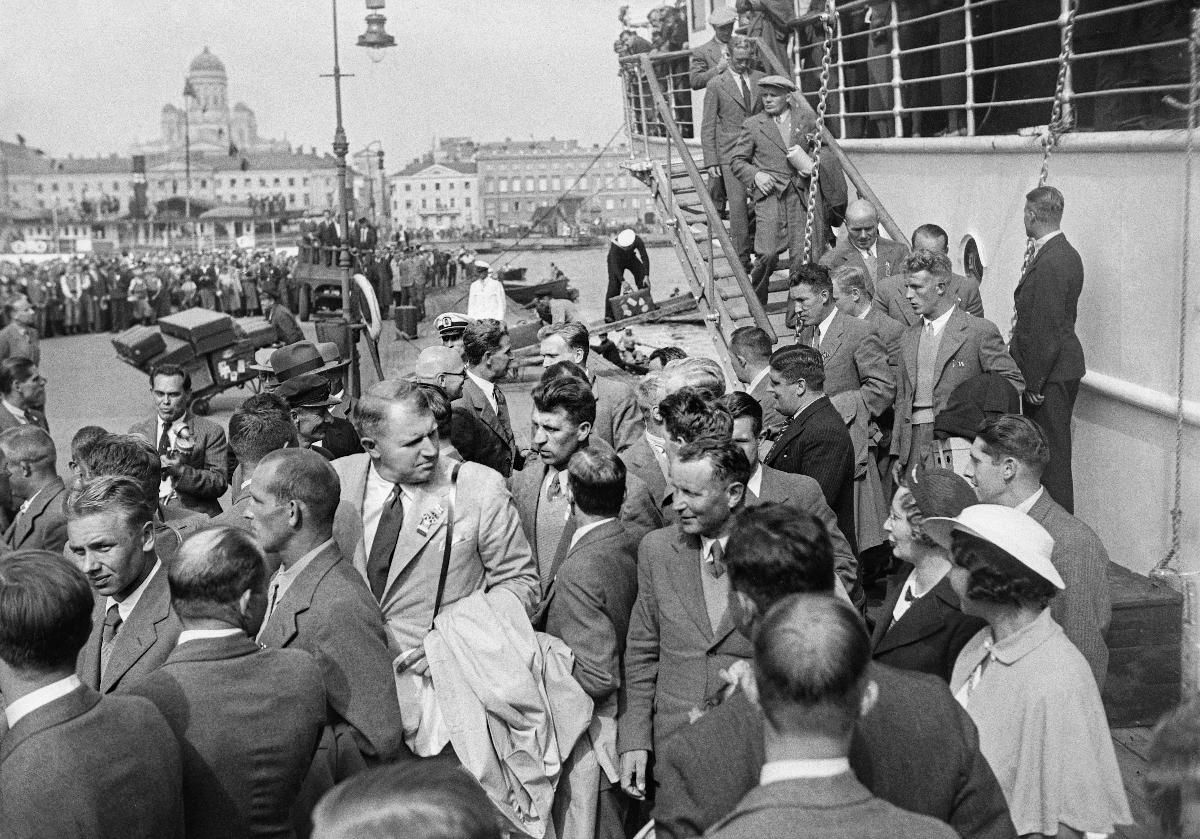
Suomalaisurheilijat palaavat Berliinin olympialaisista 1936
De finska idrottsmännen återvänder från olympiska spelen i Berlin 1936; Finnish sportsmen return from Berlin Olympics 1936
sisällön kuvaus: Suomalaisurheilijat palaavat Berliinin olympialaisista Helsinkiin 14.8.1936. content description: The Finnish sportsmen return from Berlin Olympics to Helsinki 14.8.1936. innehållsbeskrivning: De finska idrottsmännen återvänder från olympiska spelen till Helsingfors 1936.
Kuvaaja: Sundström, Hugo, kuvaaja
Vuosi: 1936
Paikka: Suomi, Uusimaa, Helsinki
Aiheet: urheilijat; olympialaiset; paluu; satamat; Kesäolympialaiset 1936; saapuminen; ryhmäkuva; HBL; athletes; Olympics; harbours; sports; sportsmen; arrival; return; summer olympics 1936; idrottare; olympiska spelen; återkomst; hamnar; sport; idrott; sportare; olympiaden; ankomst; återvändo; sommarolympiaden 1936